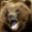
Label: bear